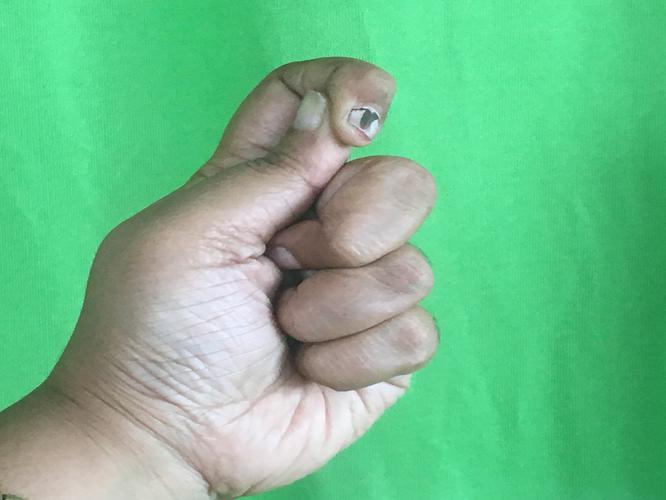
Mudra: Kapith
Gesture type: single_hand